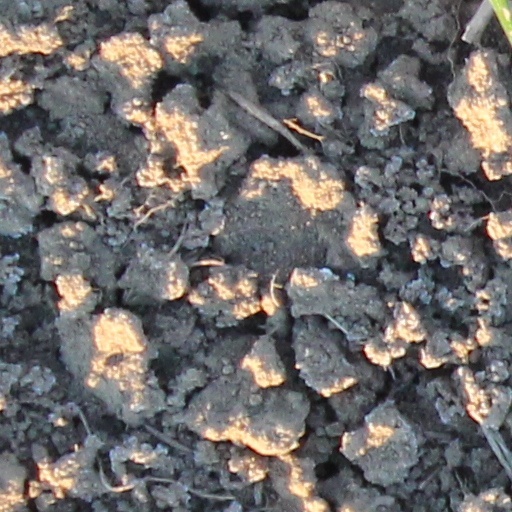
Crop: wheat